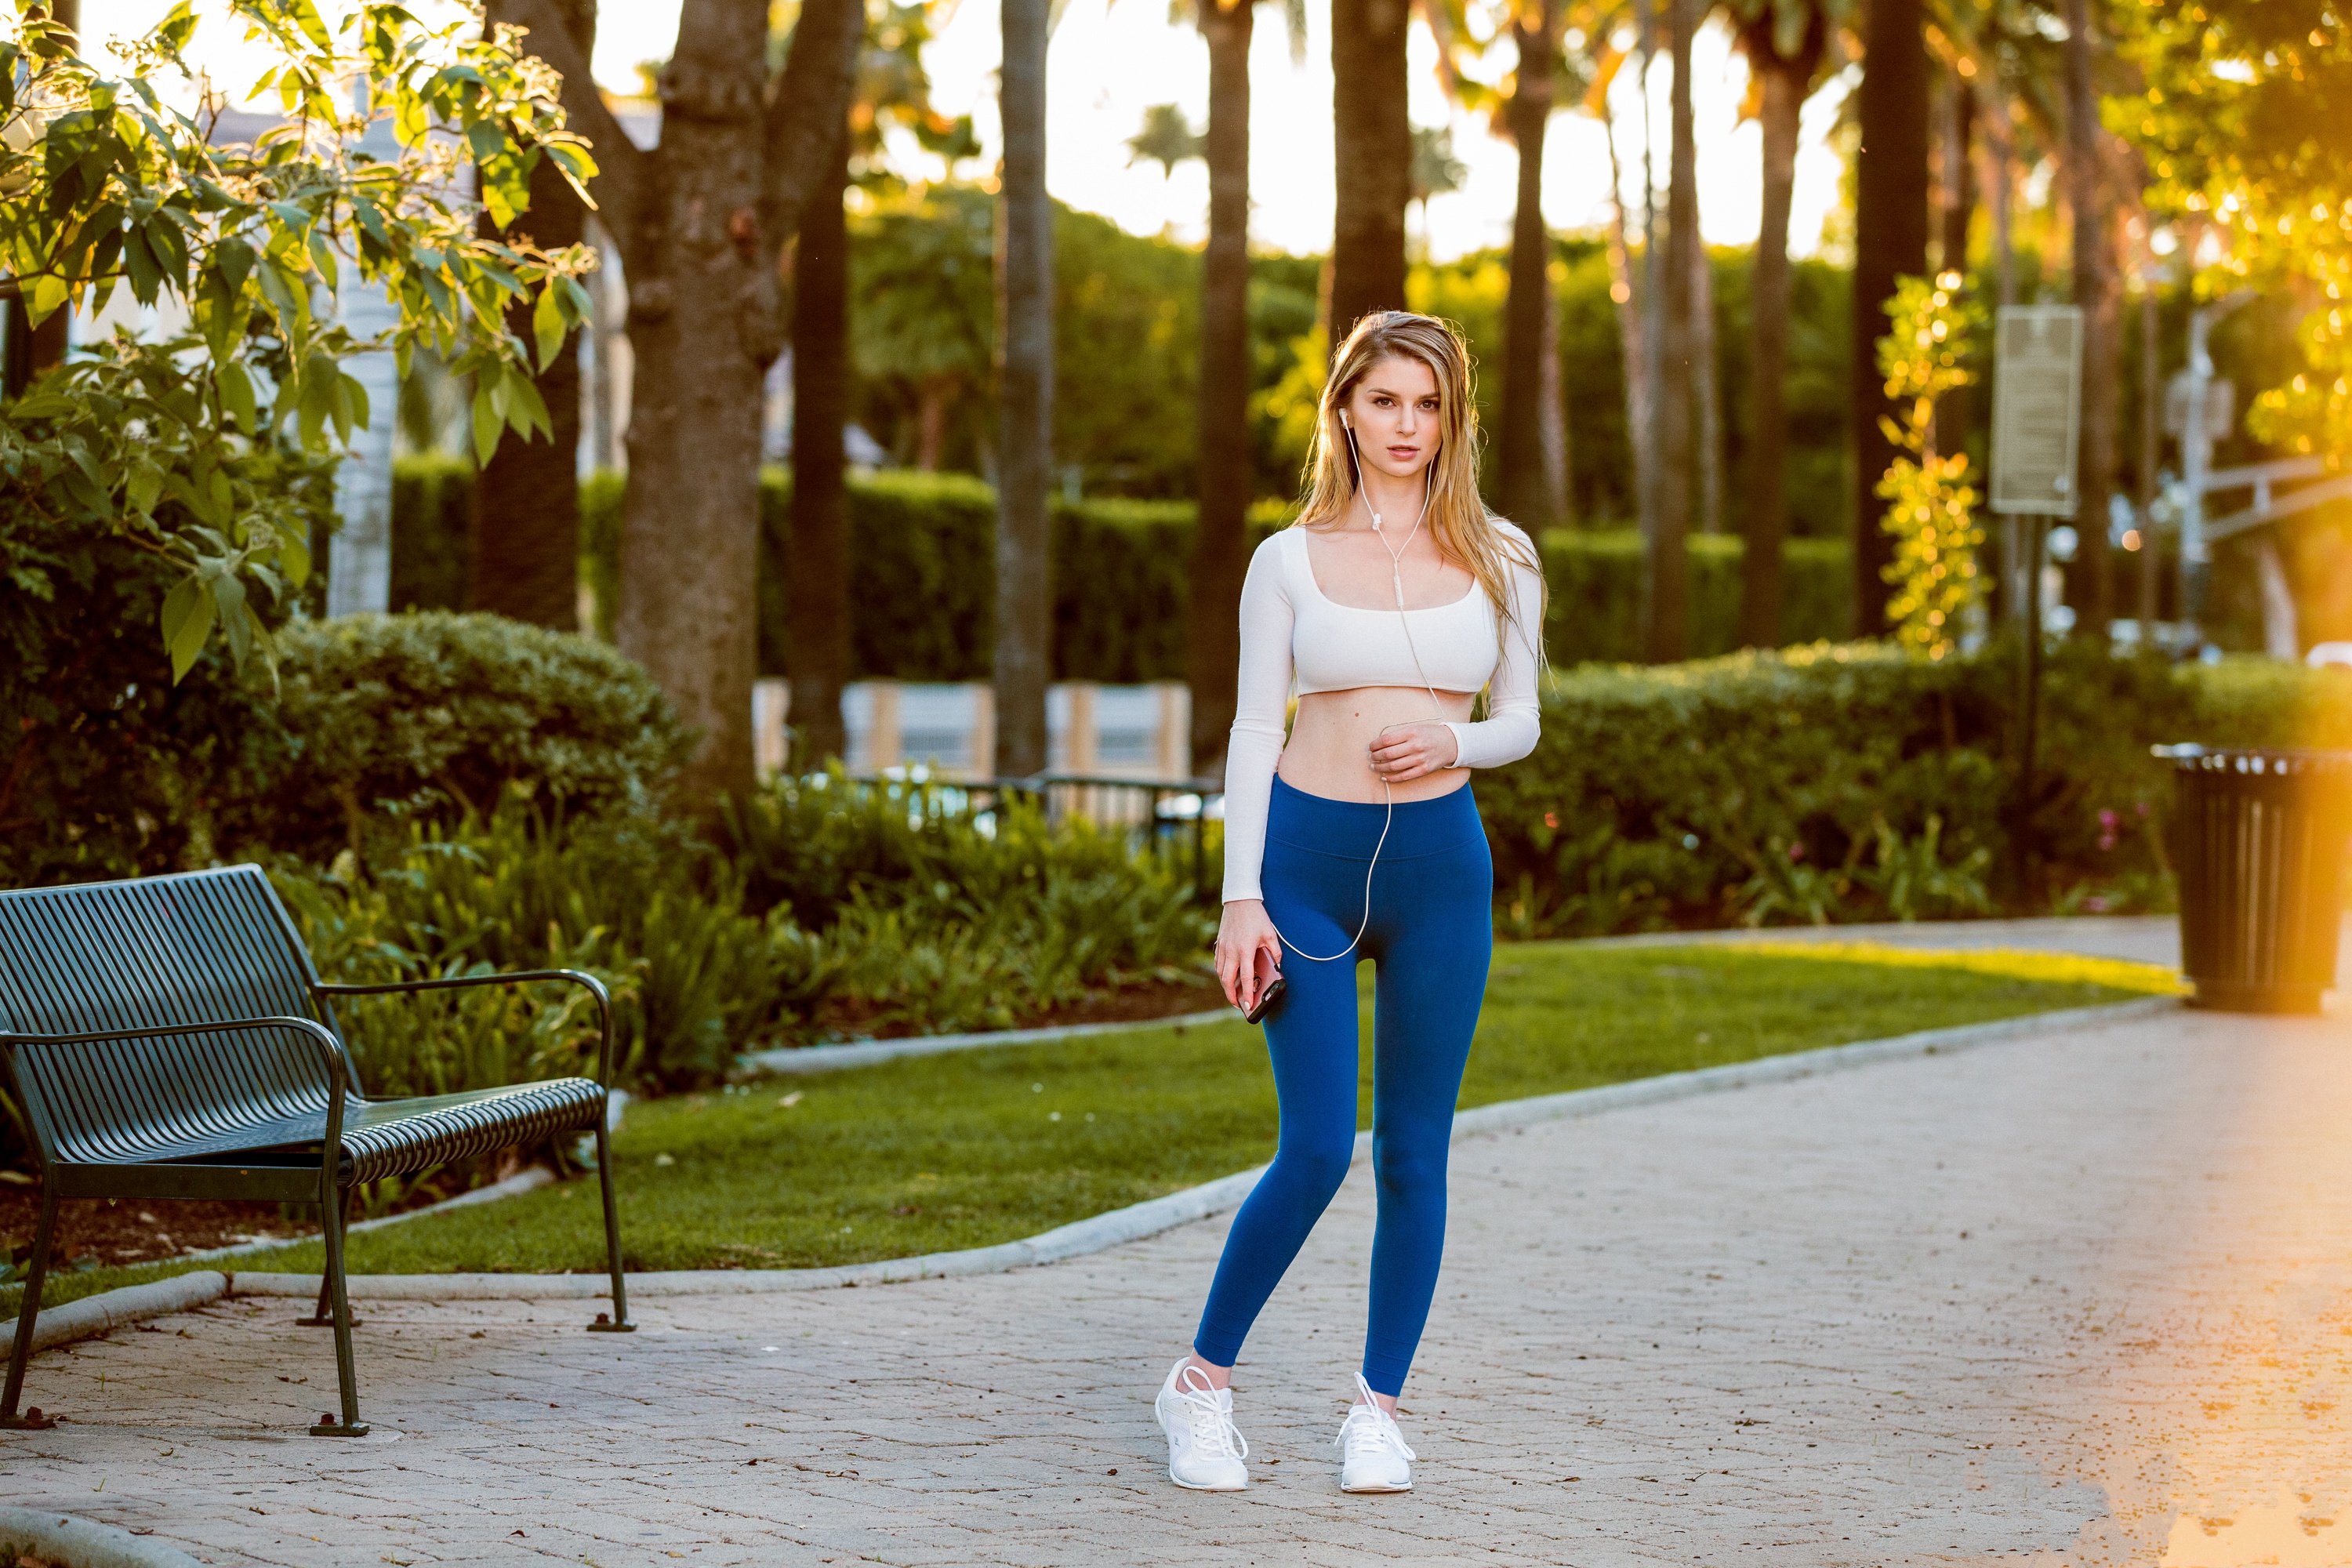
women, lady, model, person, photography, wallpaper, plant, street fashion, happy, yellow, sunlight, waist, leisure, tree, thigh, morning, summer, knee, grass, sportswear, recreation, denim, electric blue, fun, human leg, t shirt, spring, landscape, sitting, physical fitness, road, street, portrait photography, vacation, eyewear, abdomen, running, top, garden, photo shoot, exercise